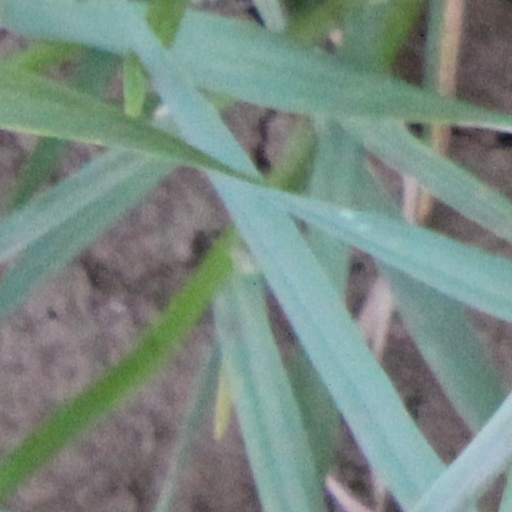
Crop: wheat